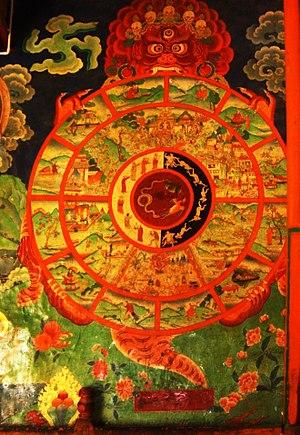
La roue de l'existence karmique ou bhavacakra appelée plus communément roue de vie est, dans le bouddhisme, une représentation figurative du samsara, ayant d'ailleurs pour synonyme samsara-cakra ou samsara-cakka.
Le monastère de Séra ou Sera est l'une des trois grandes universités monastiques gelugpa du Tibet. Les deux autres grands monastères gelugpa sont Drepung et Ganden. « Séra » signifie « L’enclos des Roses ». Le monastère est à 5 km au nord du Jokhang à Lhassa, dans la région autonome du Tibet. Il est toujours en activité aujourd'hui mais un monastère de même nom a été refondé en exil, en Inde du Sud, à Bylakuppe.
Cet article présente les conditions et les événements à l'origine de l'antisémitisme nazi.